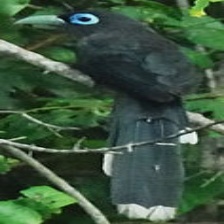
Species: BLUE MALKOHA
Scientific name: CEUTHMOCHARES AEREUS